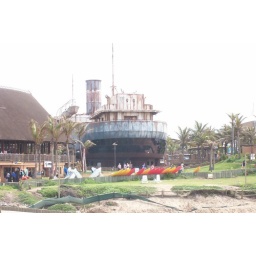
This ship is morred in Durban right on the coast and has several restaurants in it and is right next to Sea World.